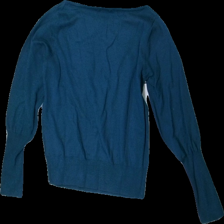
View: back
Type: Sweater
Category: Ladies
Brand: H&M
Colors: Blue
Material: 58% Polyester 42% Nylopn
Cut: Regular, C-collar
Size: M
Price range: <50
Recommended usage: Export
Description: Knitted sweater